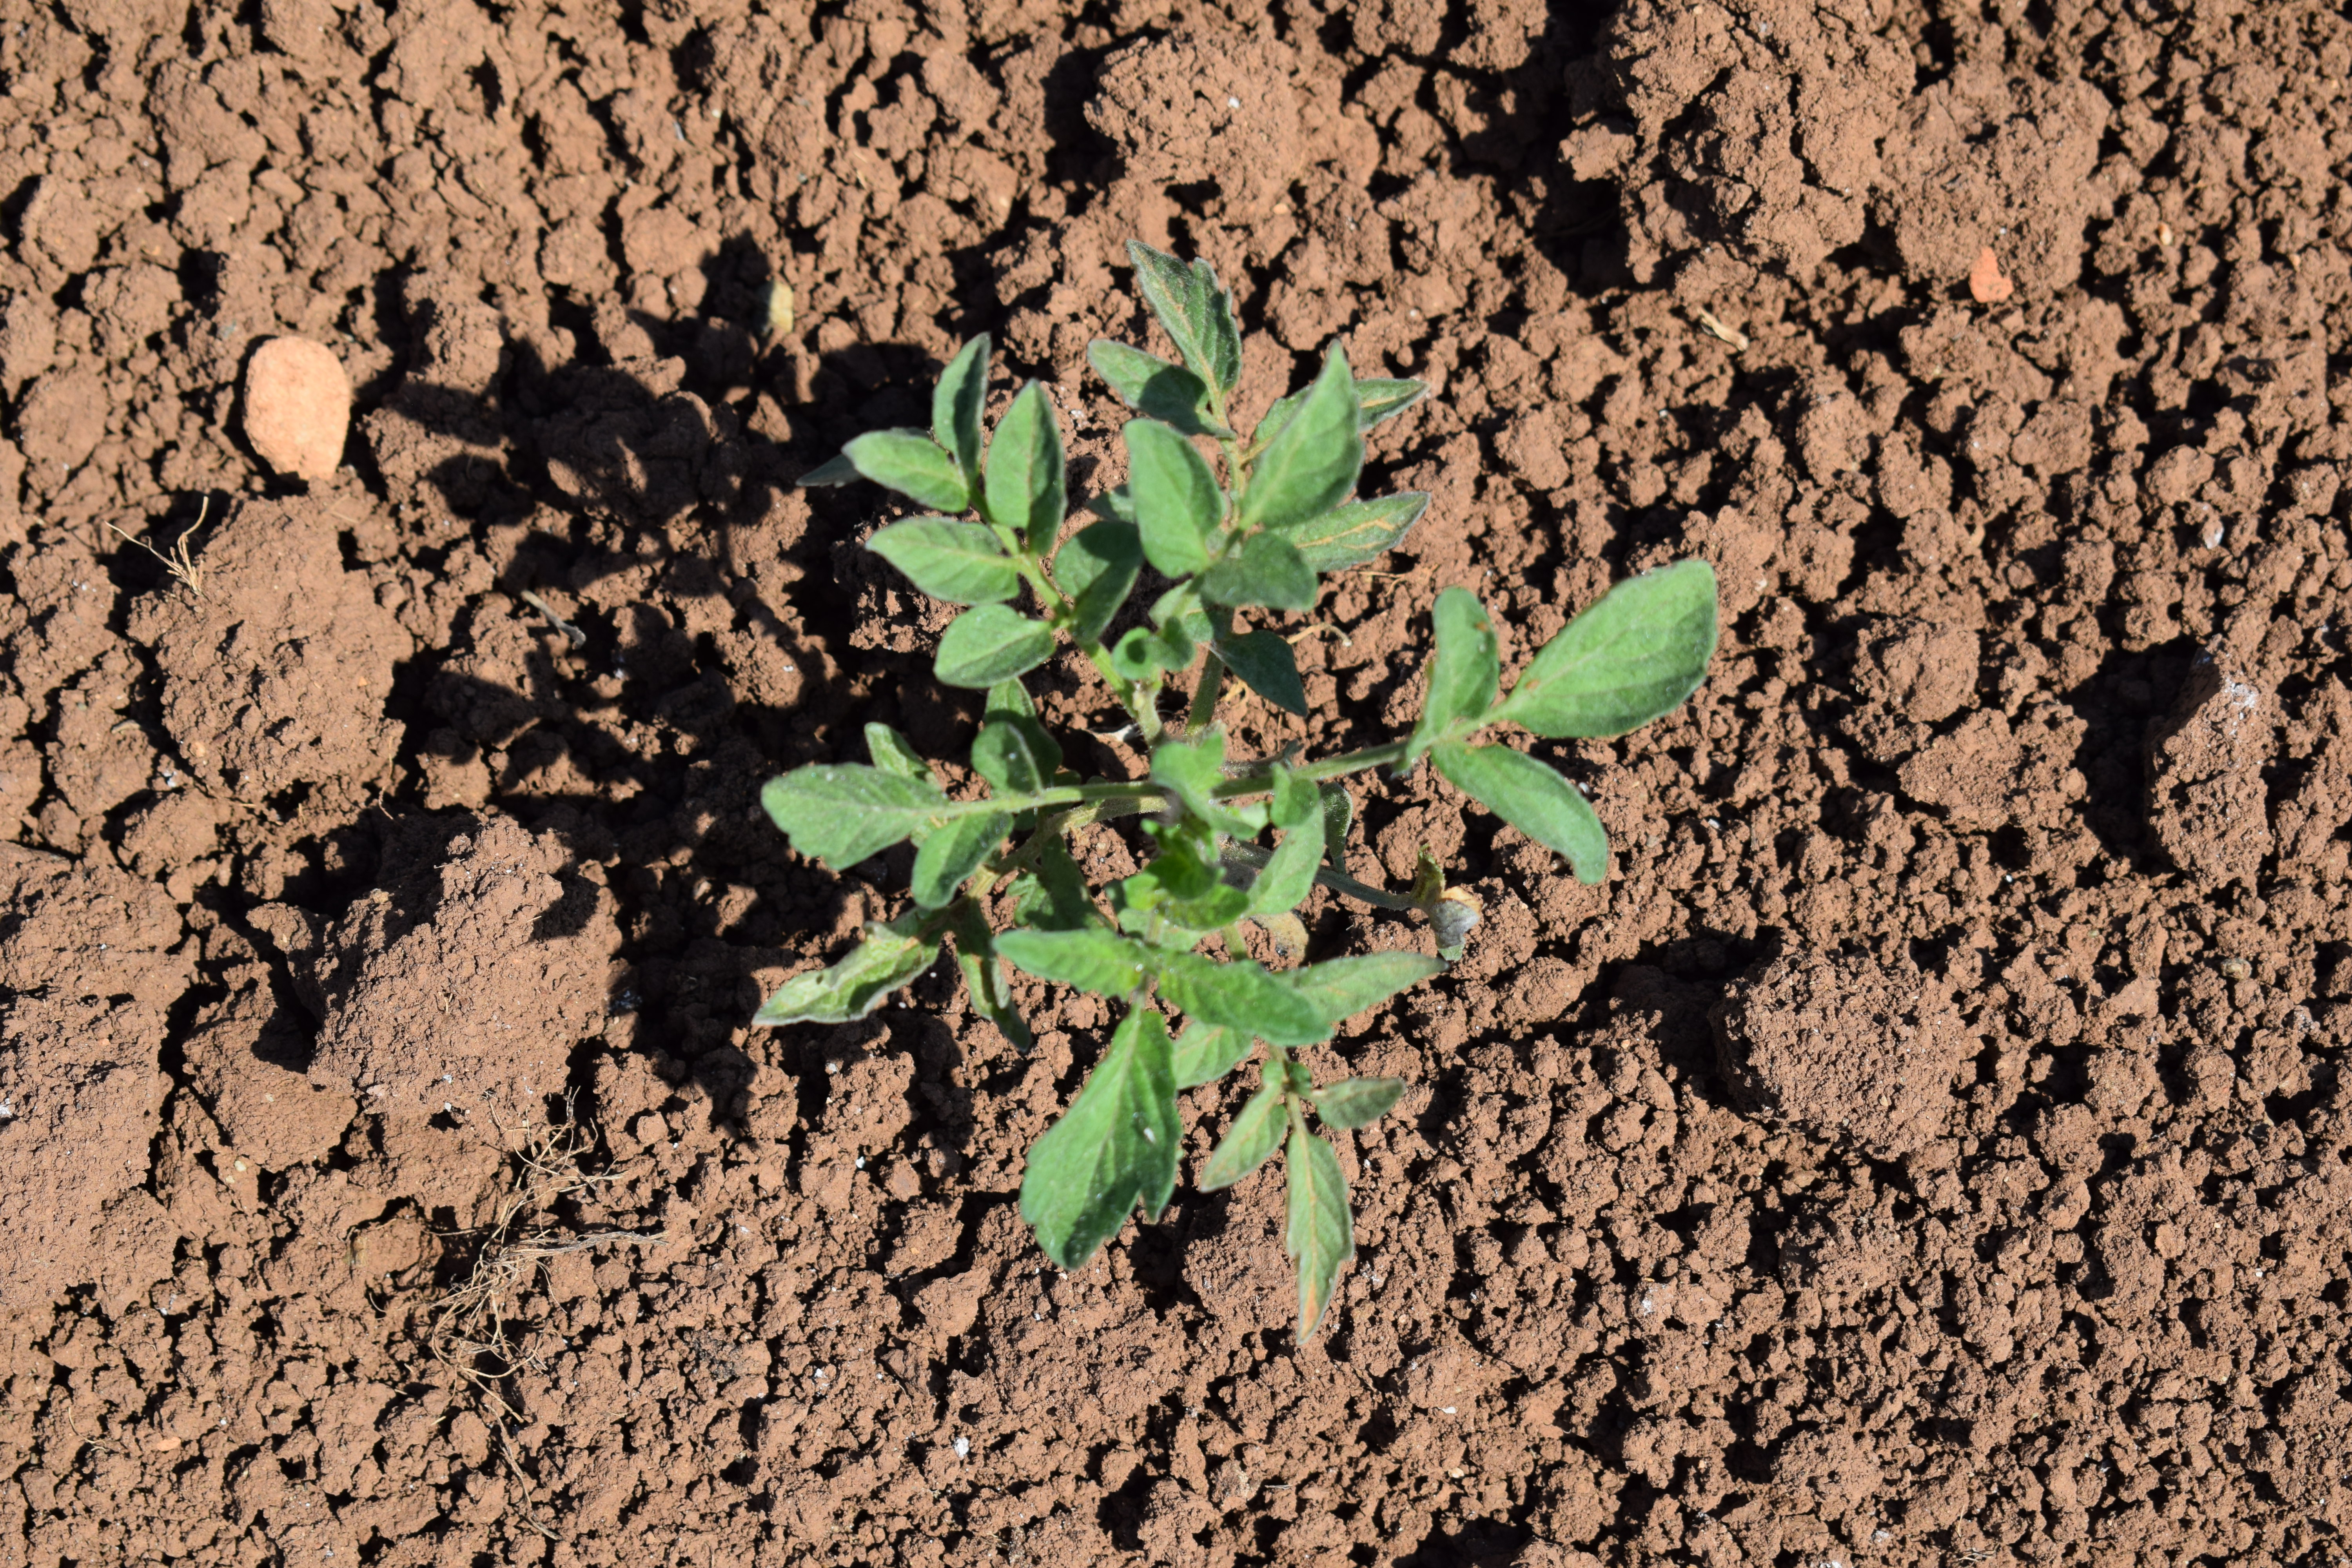
Label: tomato